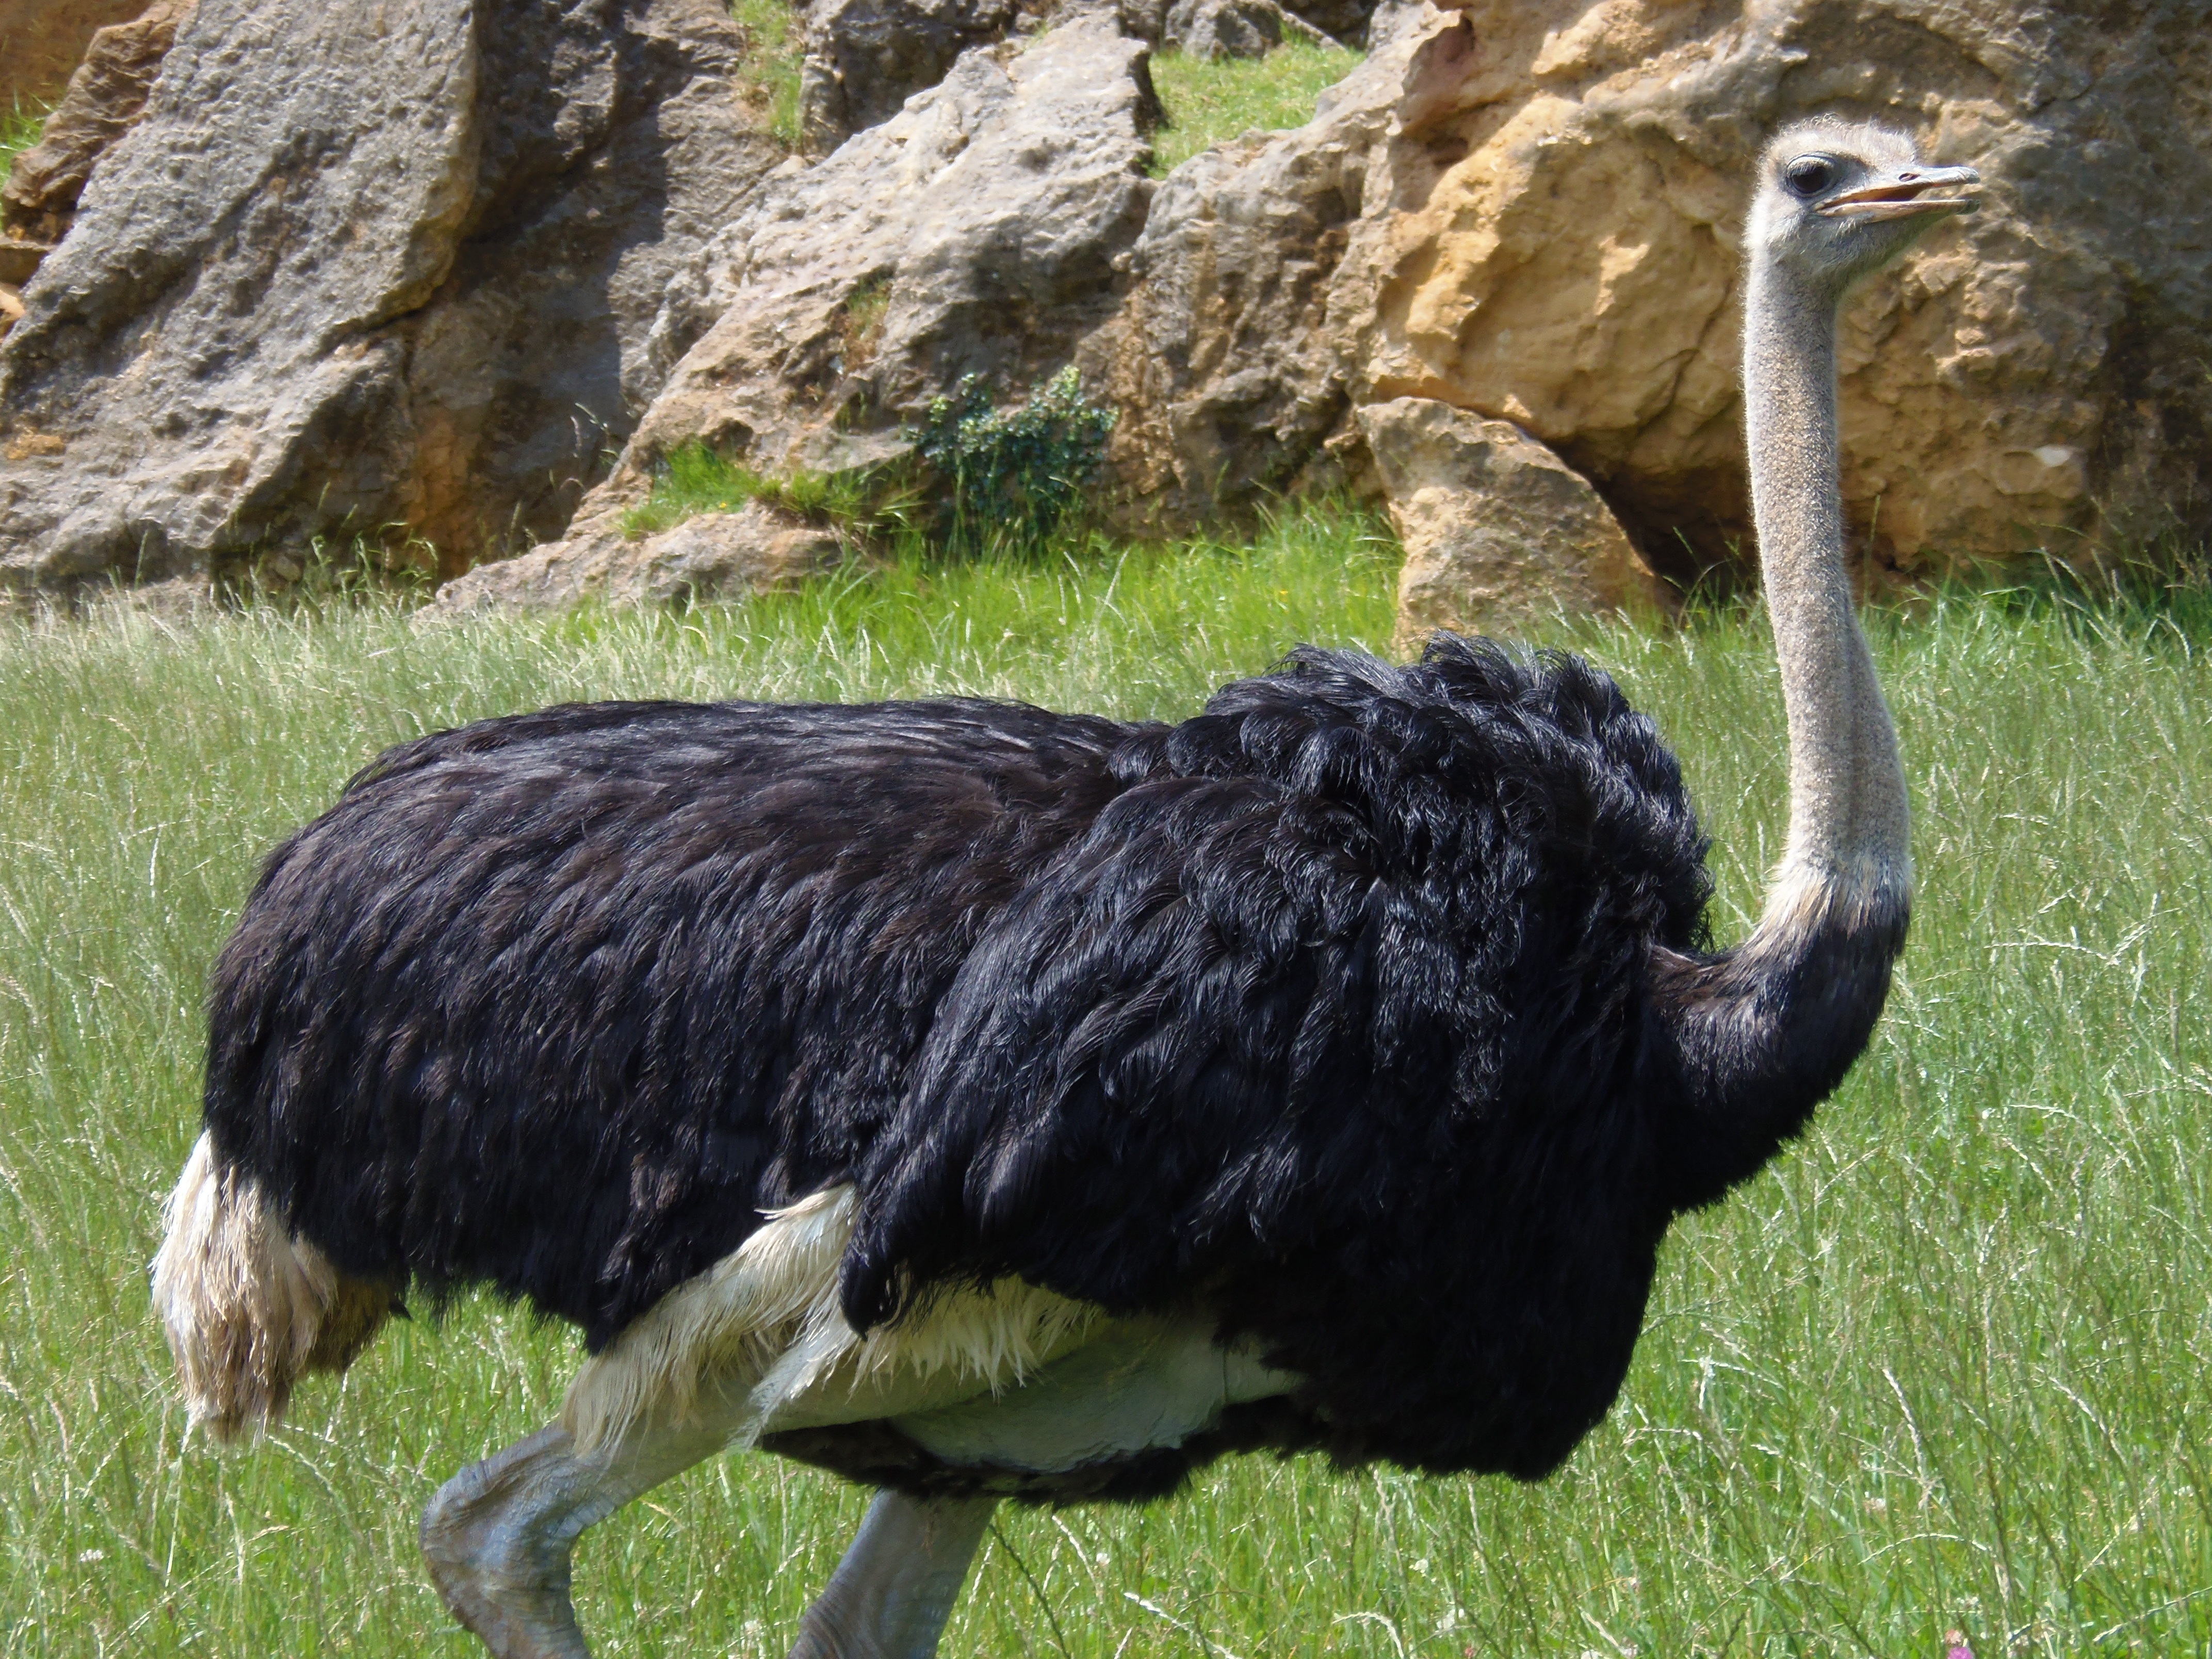
nature, bird, pen, animal, wildlife, zoo, beak, ostrich, fauna, birds, emu, animals, vertebrate, ratite, animal world, flightless bird, cassowary, ostriches, casuariiformes